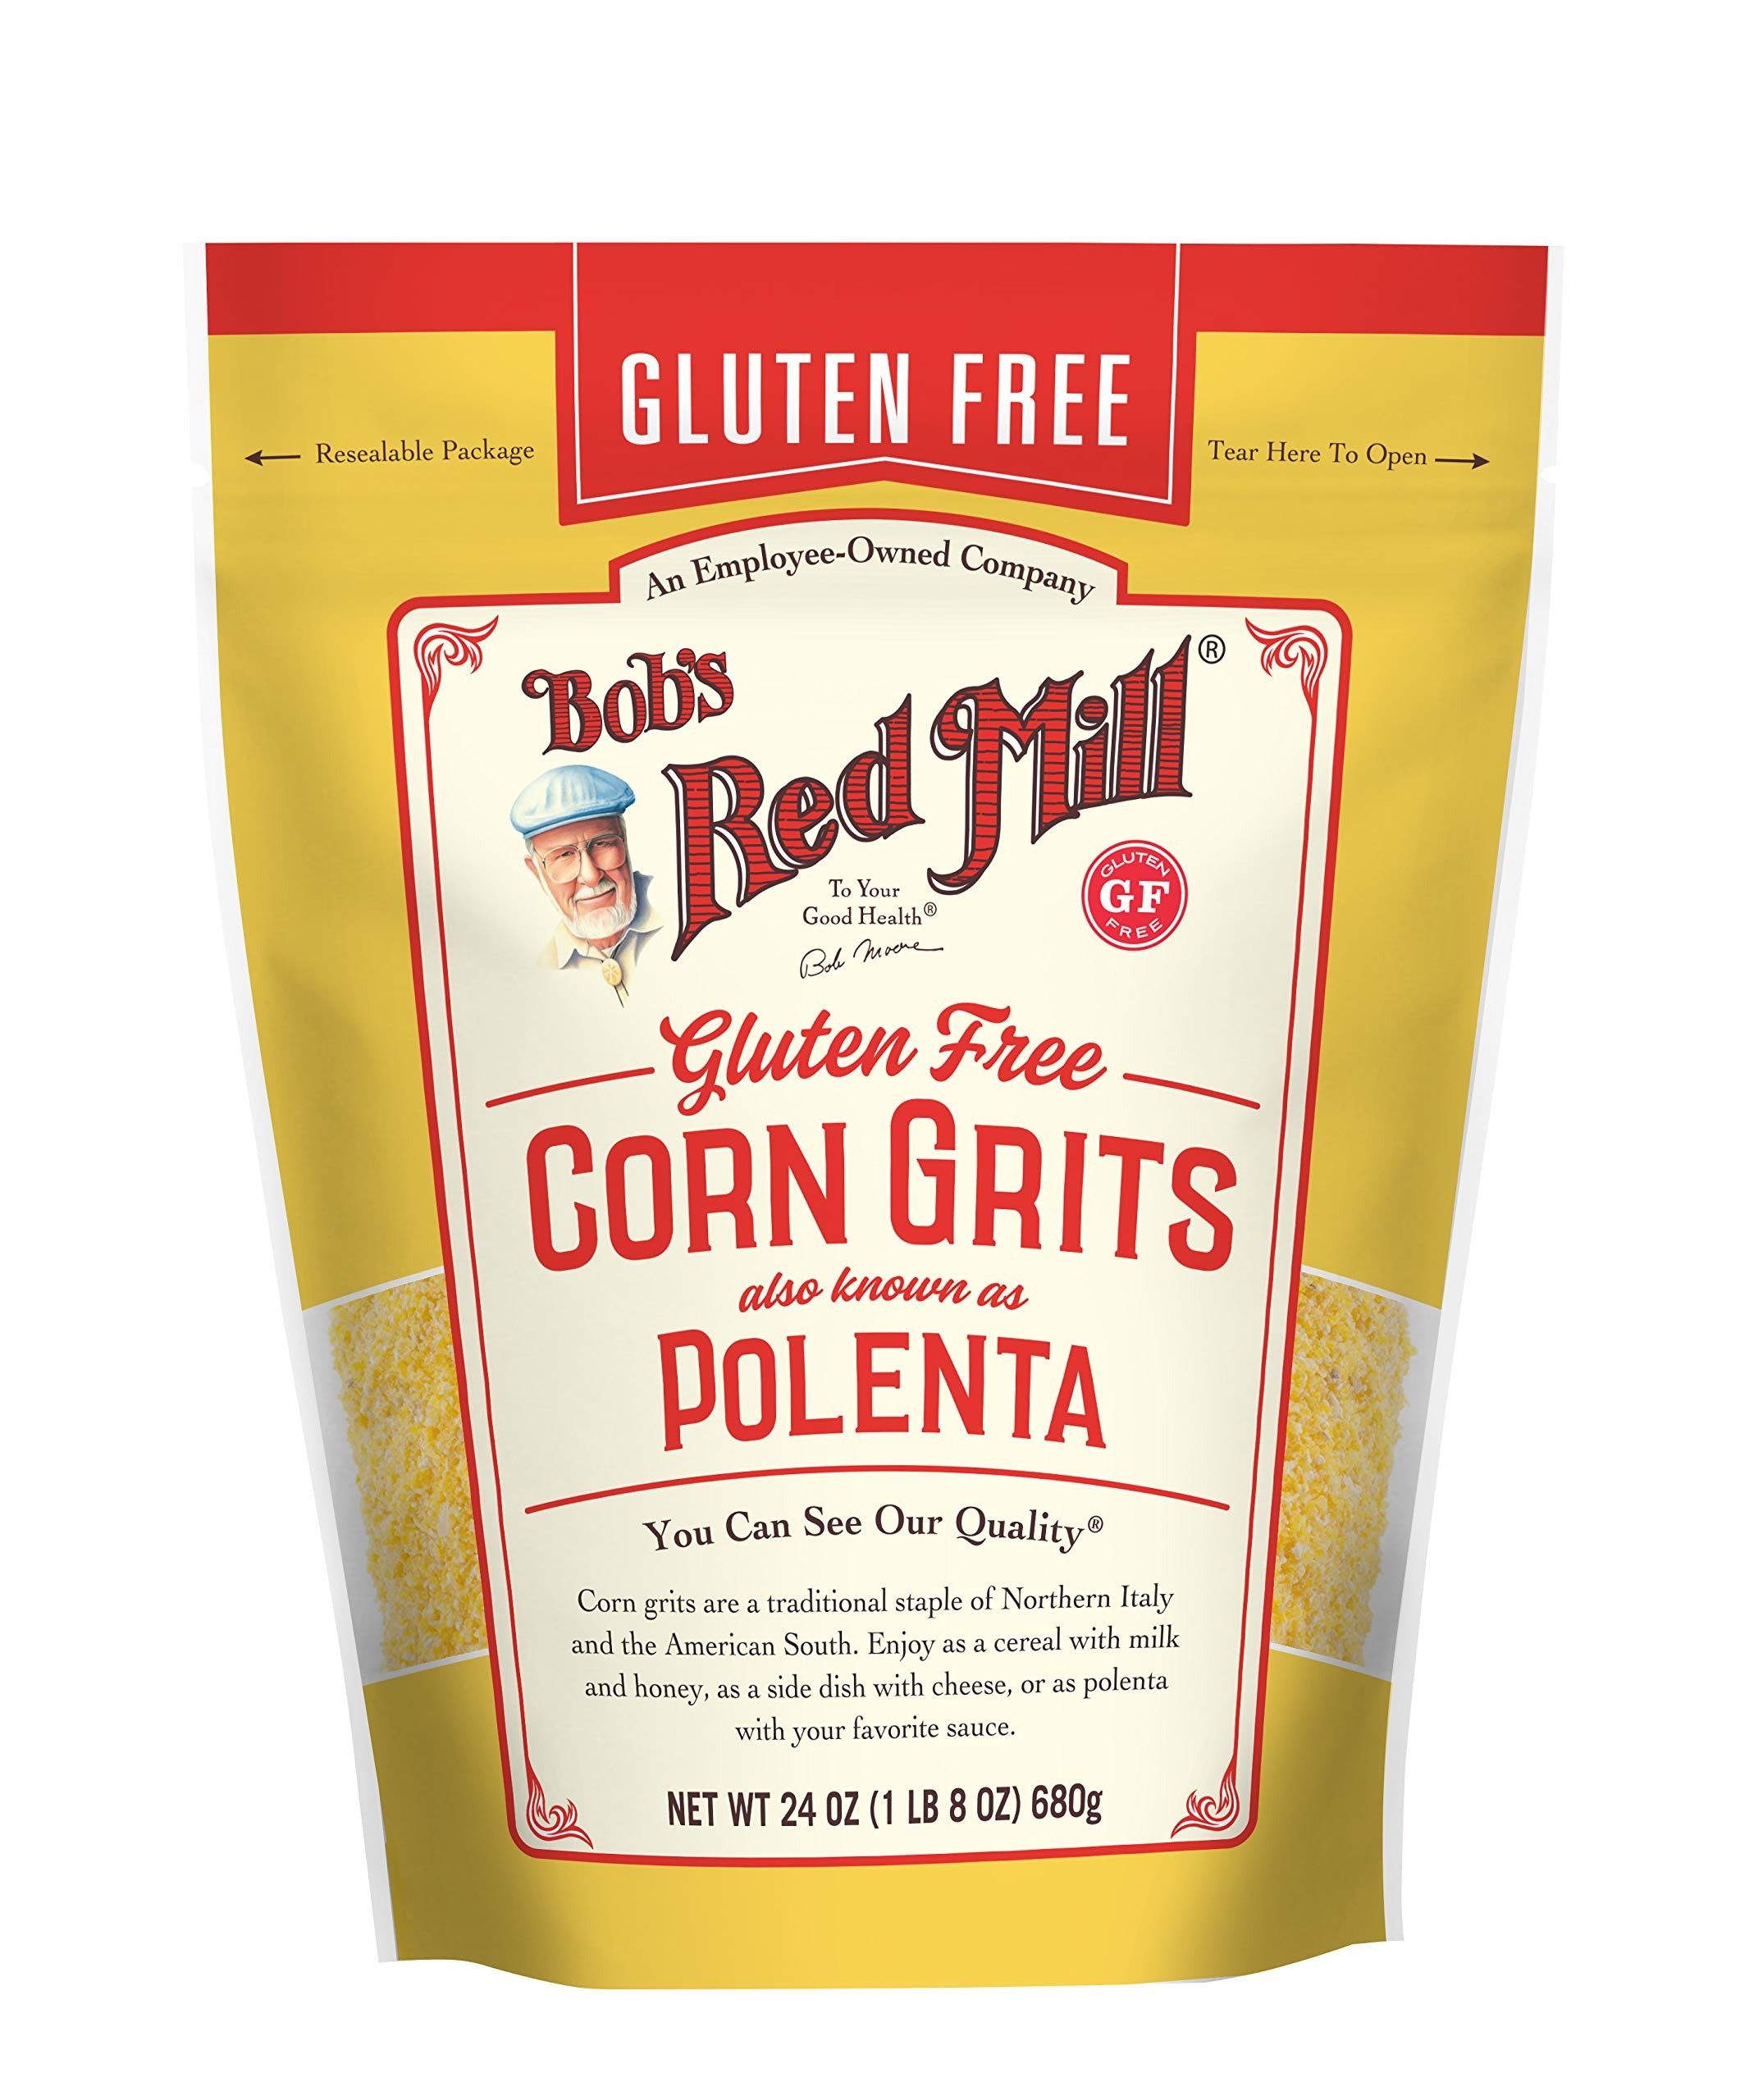
Item Name: Bob's Red Mill Gluten Free Corn Grits / Polenta, 24-ounce
Value: 24.0
Unit: Ounce

Price: 9.84